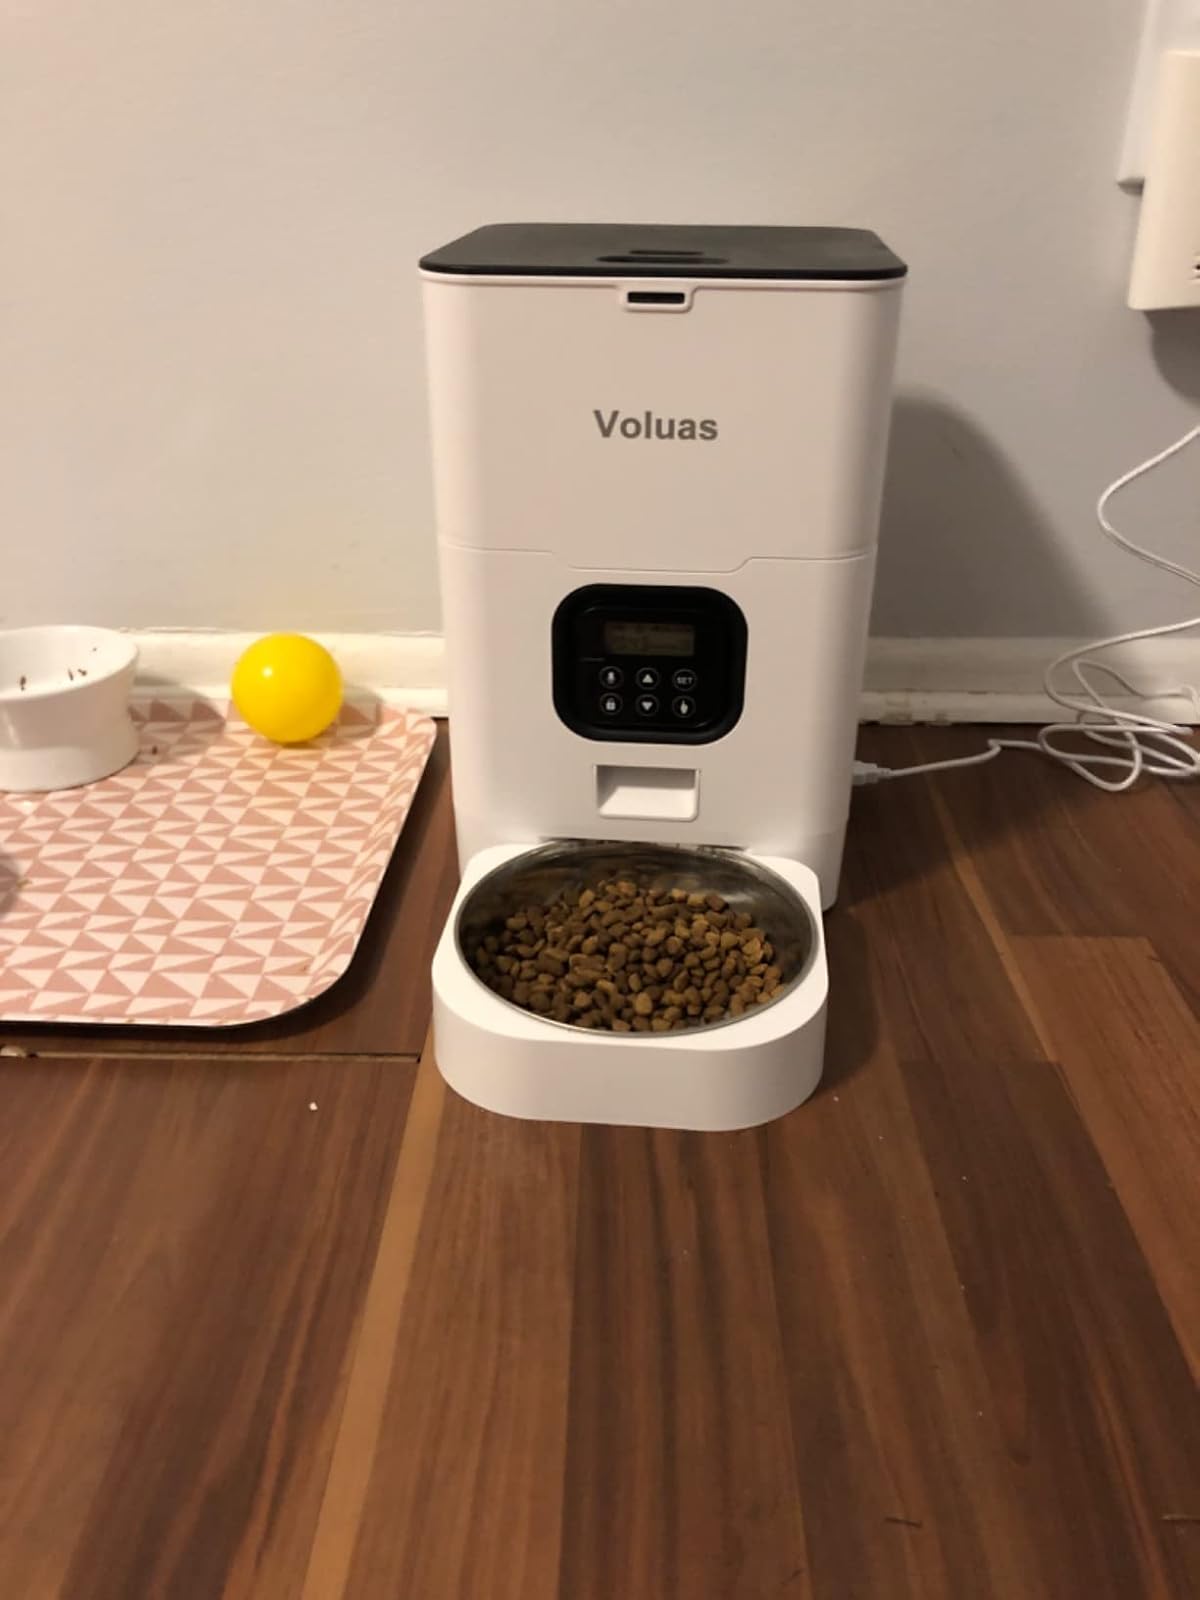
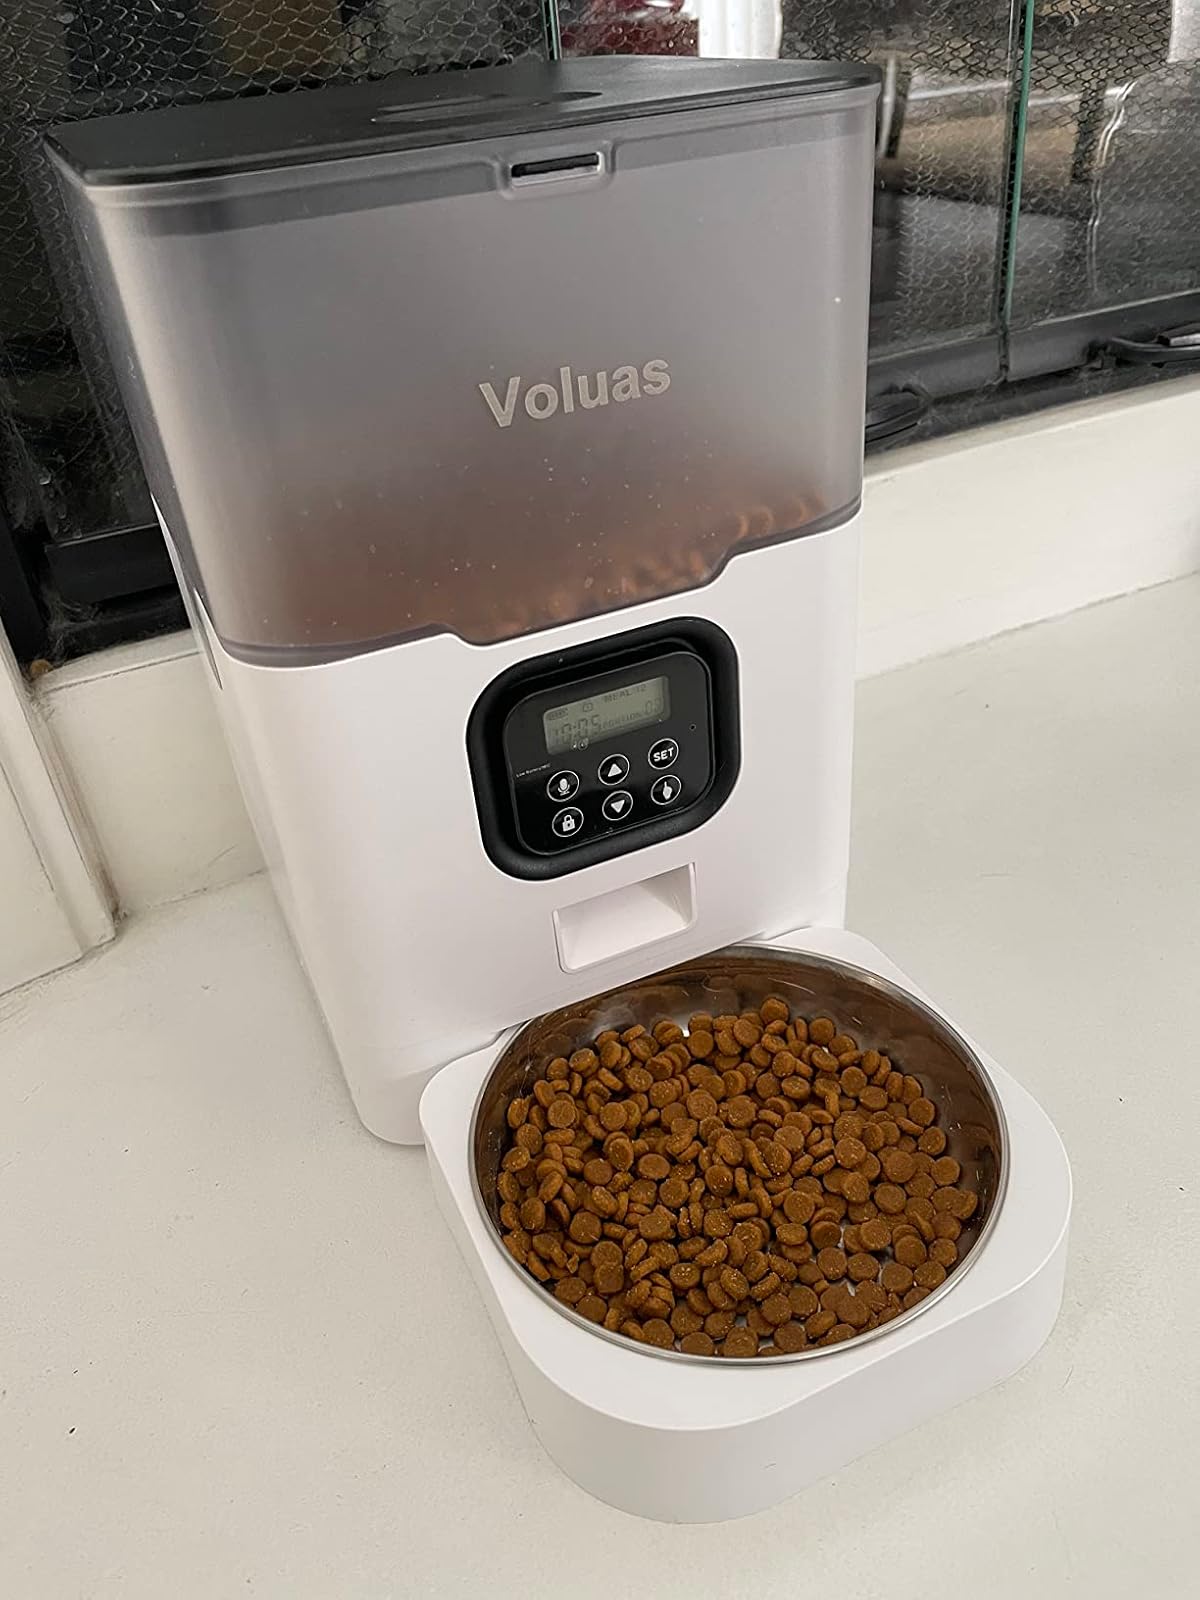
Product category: items_feeder
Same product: no